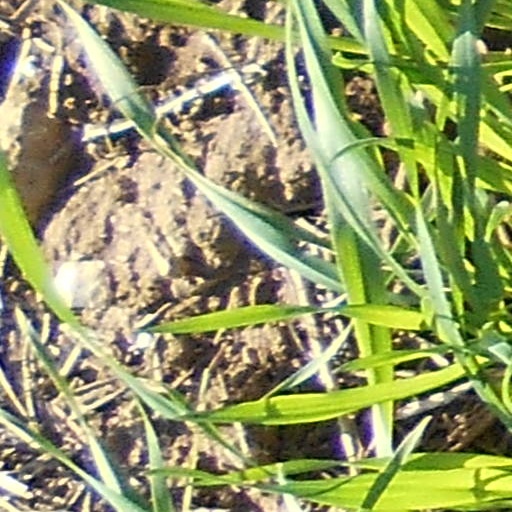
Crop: wheat